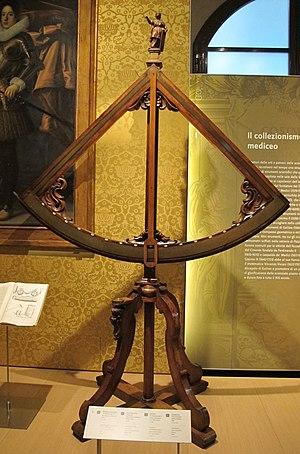
Le quart de cercle mobile est un ancien instrument de mesure angulaire dont la plage d'utilisation est de 90°. Il est de la famille des quadrants ou quarts de cercle. D'une façon générale, cet instrument permet de mesurer précisément la hauteur d'un objet lointain ou la distance angulaire entre deux objets visés. Il est surtout utilisé sur le terrain en géodésie et plus rarement dans les observatoires astronomiques aux XVIIᵉ et XVIIIᵉ siècles. C'est l'un des instruments employés par Jean Picard pour mesurer un degré de latitude terrestre par triangulation et par les Cassini pour établir la carte de France dite « carte des Cassini ». Il sera remplacé plus tard par le cercle répétiteur, instrument plus précis et plus facile d'exploitation.
L'astrolabe planisphérique, communément appelé astrolabe, est un instrument astronomique d'observation et de calcul analogique. Instrument aux fonctions multiples, il permet notamment de mesurer la hauteur des étoiles, dont le Soleil, et ainsi de déterminer l'heure de l'observation et la direction de l'astre. Sa conception, dont les origines remontent à l'Antiquité, perfectionnée par les civilisations arabes, s'appuie sur une projection plane de la voûte céleste et de la sphère locale, dite projection stéréographique.